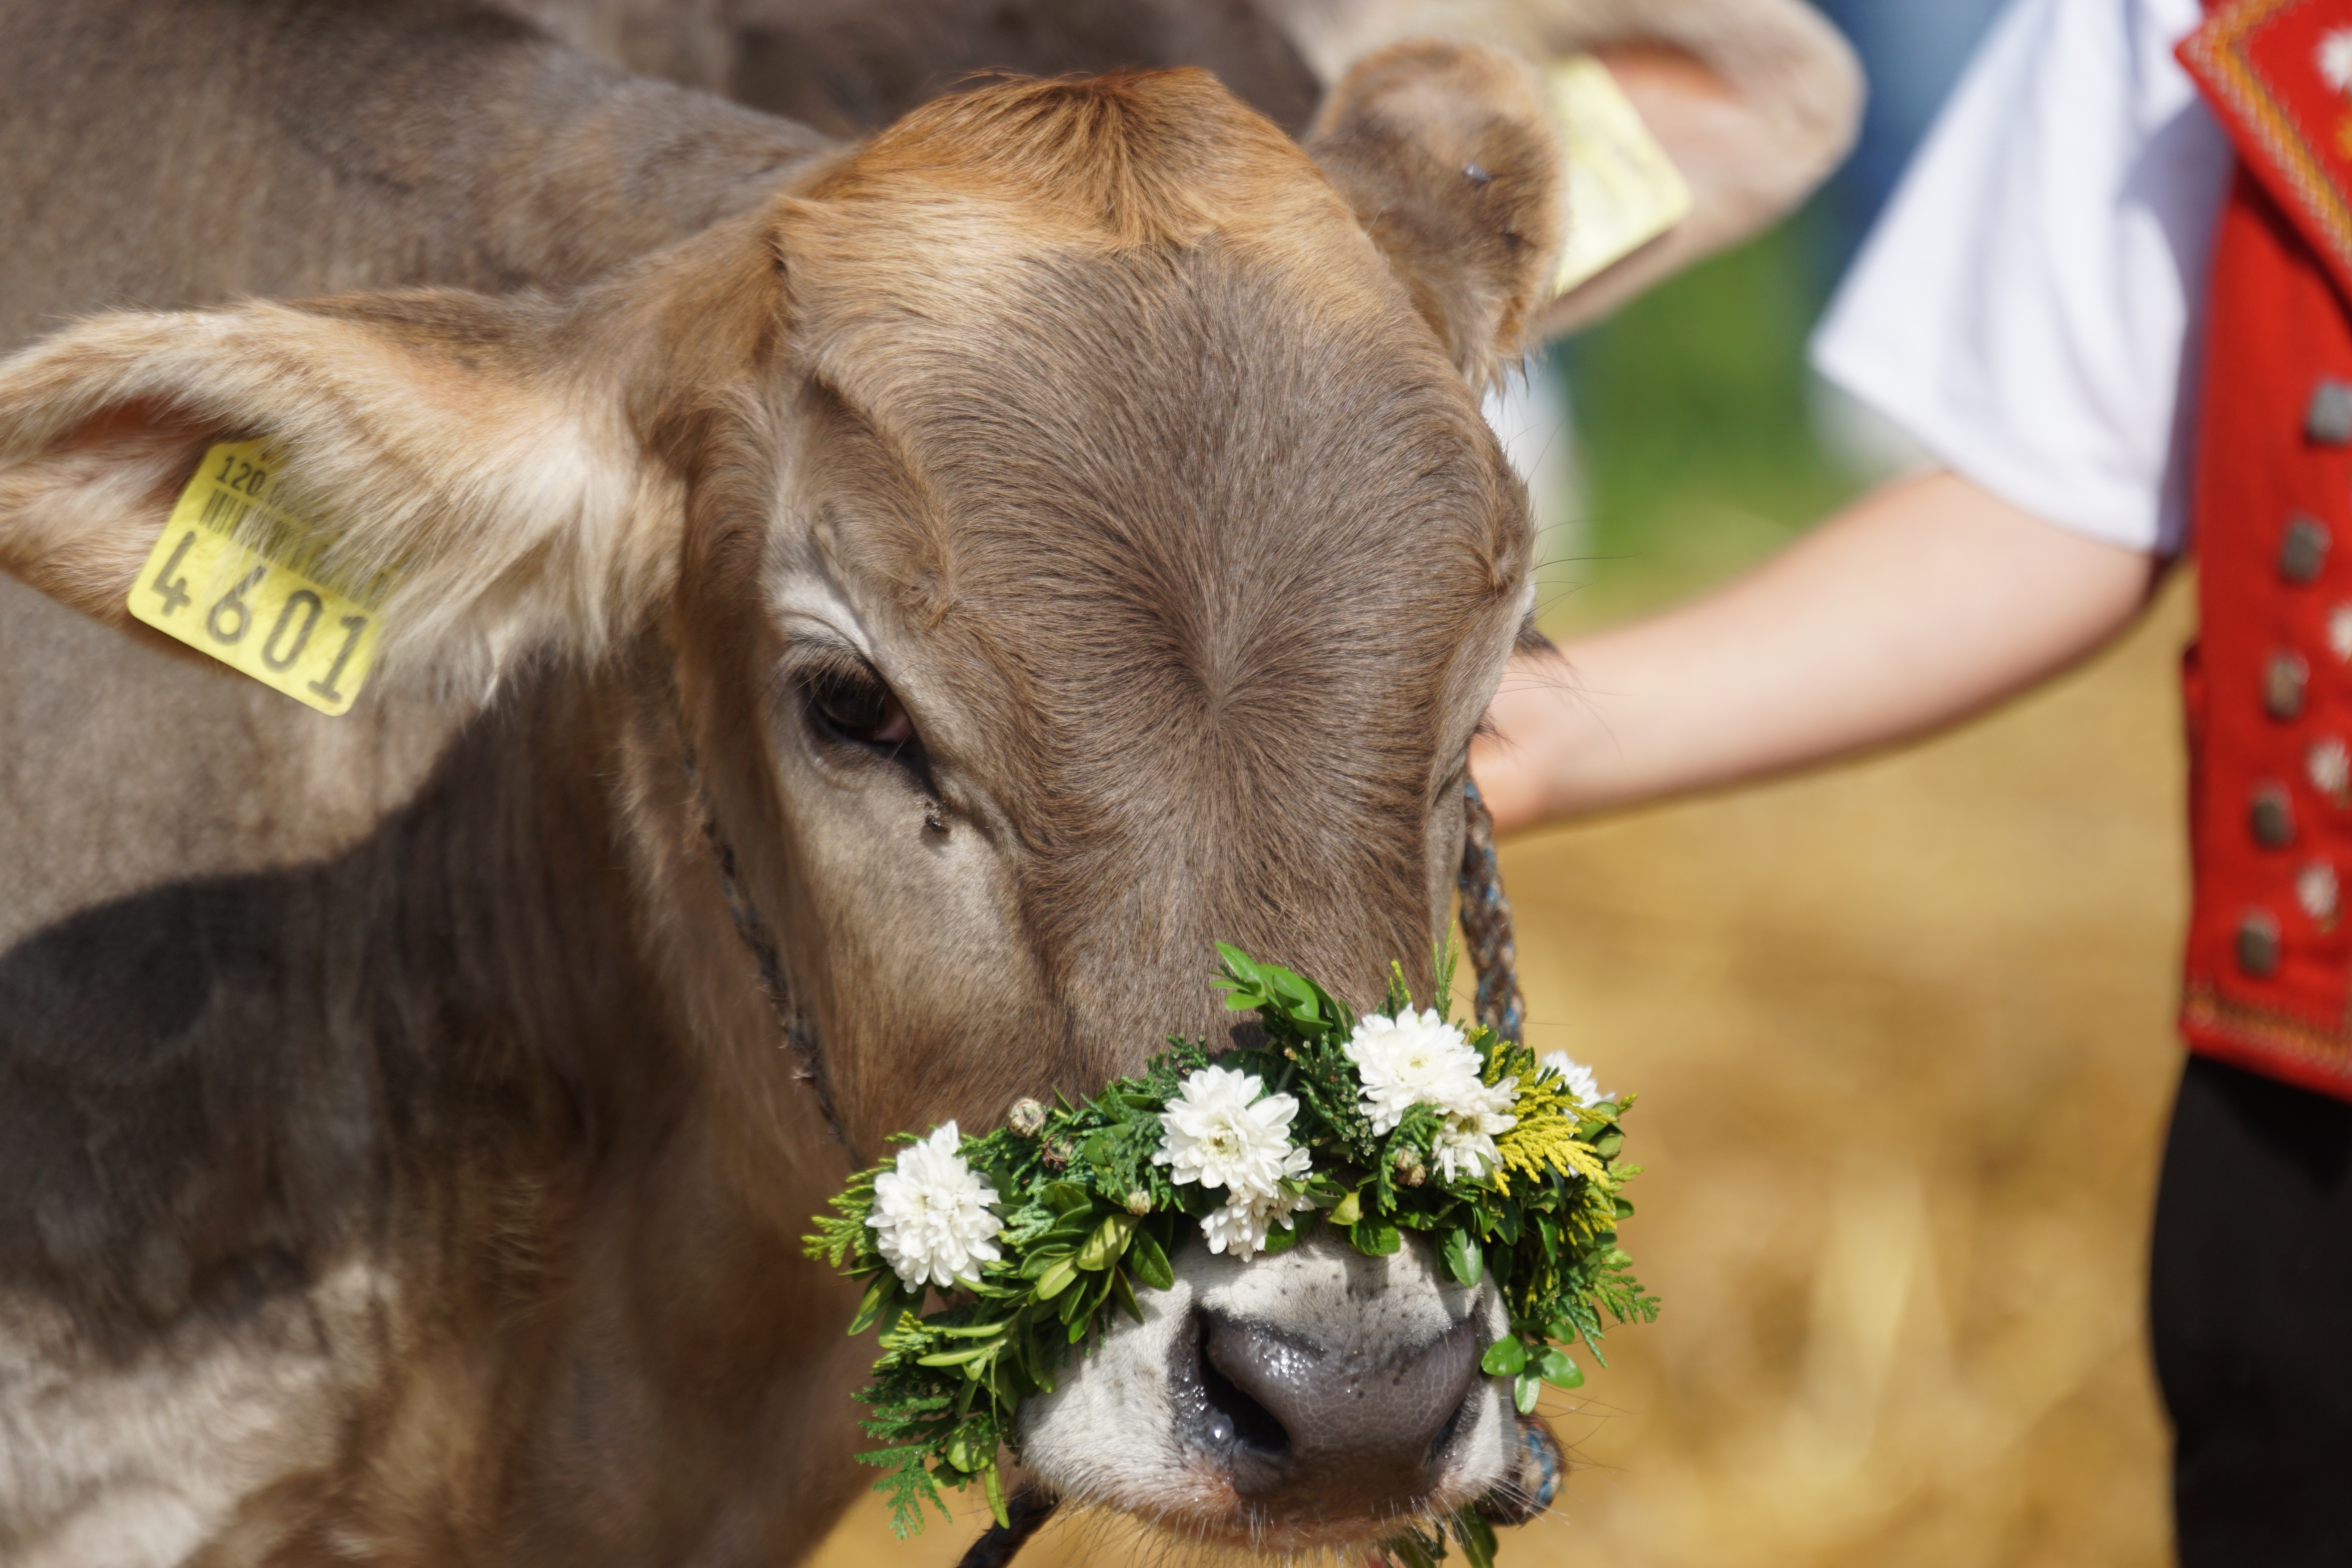
flower, stone, goat, mammal, agriculture, beef, calf, goats, vertebrate, switzerland, appenzell, appenzellerland, tradition, costume, award, customs, floral wreath, cattle show, brown swiss, floral decorations, cattle like mammal